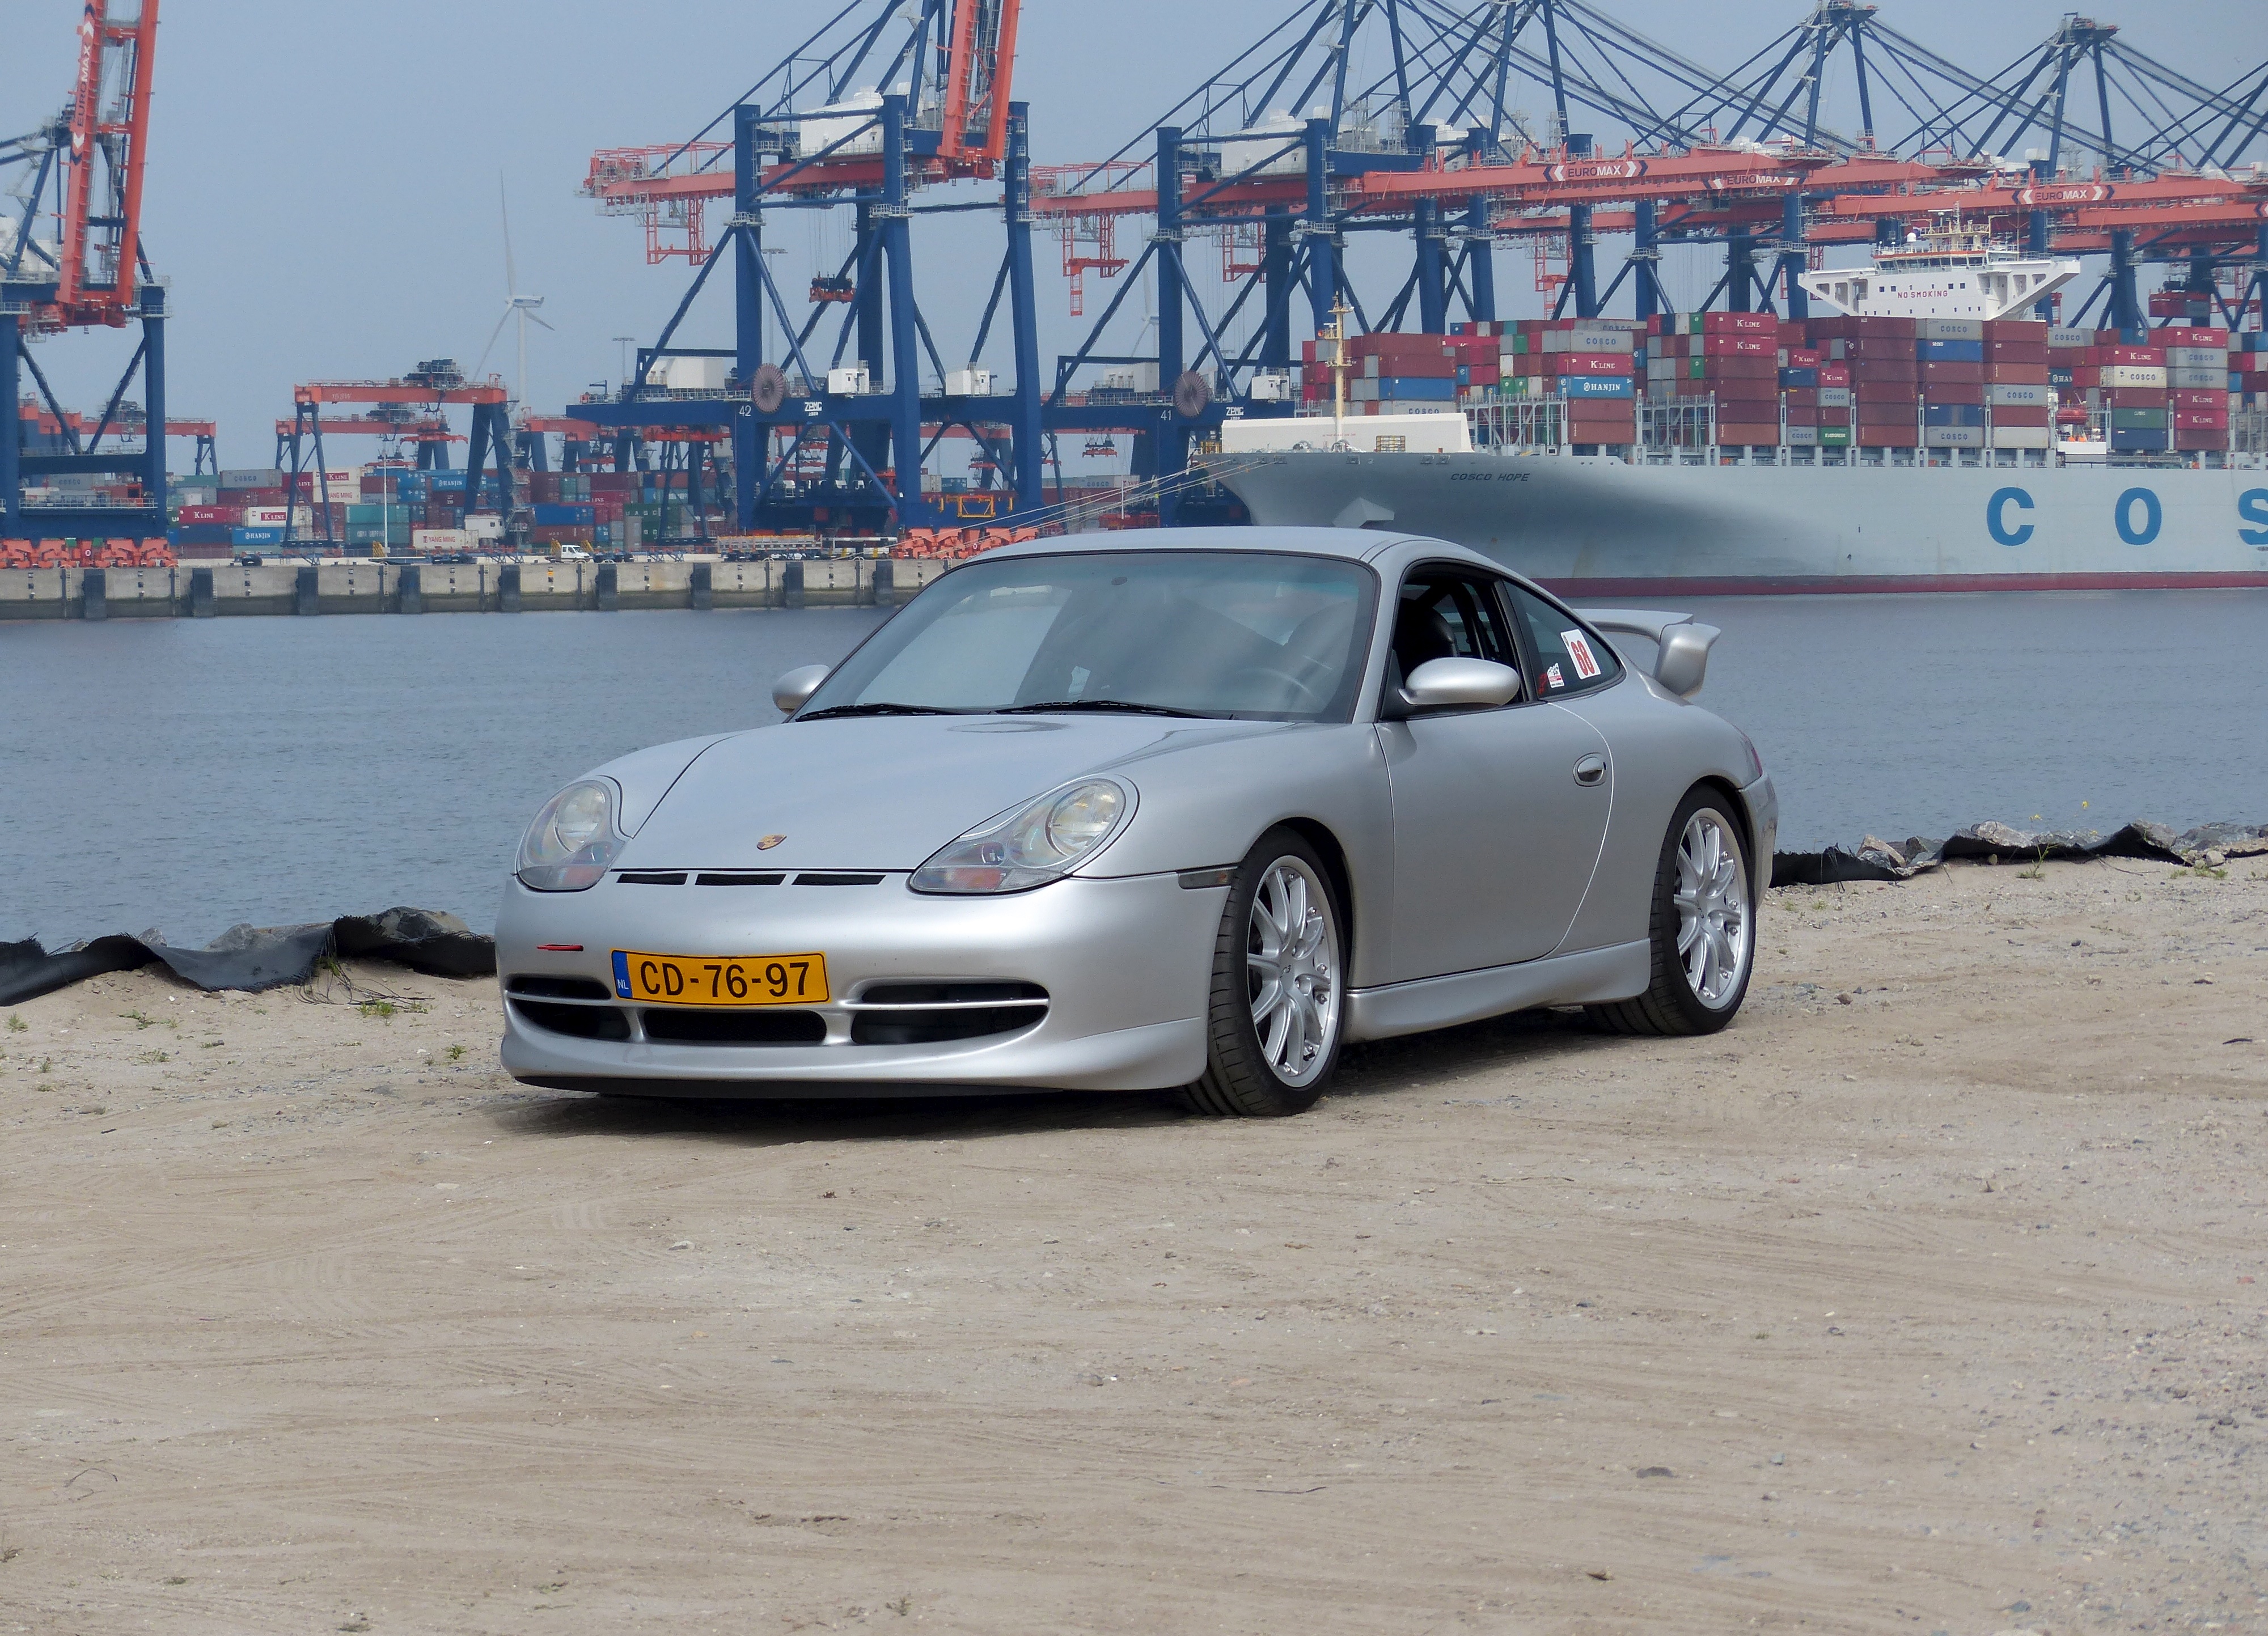
car, wheel, vehicle, sports car, bumper, supercar, holland, convertible, porsche, gt3, europort, land vehicle, automobile make, automotive exterior, automotive design, luxury vehicle, porsche 911 gt3